Air Europe

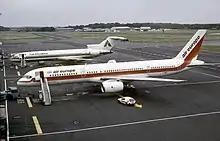
An Air Europe Boeing 757-200 at Newcastle Airport in the 1980s.

Since its beginning in the 1950s, the UK package tour industry has been characterised by its cyclic trade (with pronounced periods of growth and contraction).